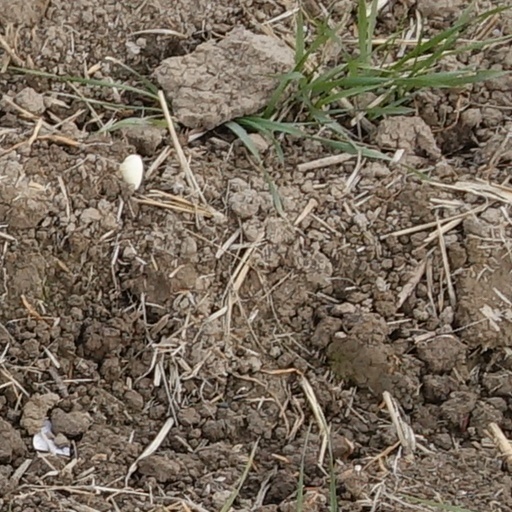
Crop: wheat